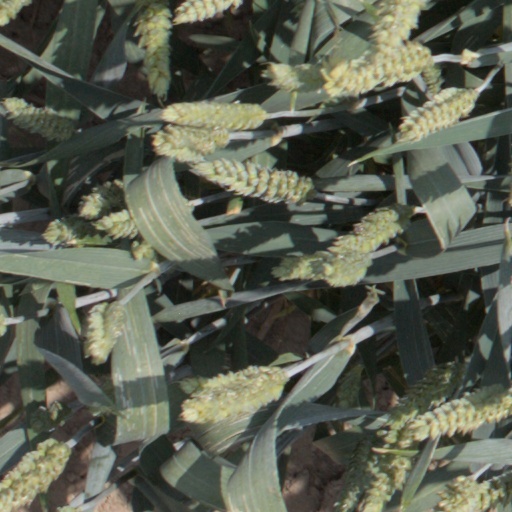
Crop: wheat